Fahr (Neuwied)

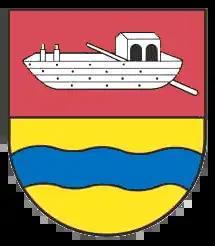
Coat of arms of Fahr

The ancient village of Fahr bordering the Rhine river is today part of the Feldkirchen district belonging to the town of Neuwied in northern Rhineland-Palatinate, Germany. The name probably came from the old name "Vare" or "Uff Fähr" in local dialect, which relates to today's German word (English: ferry).